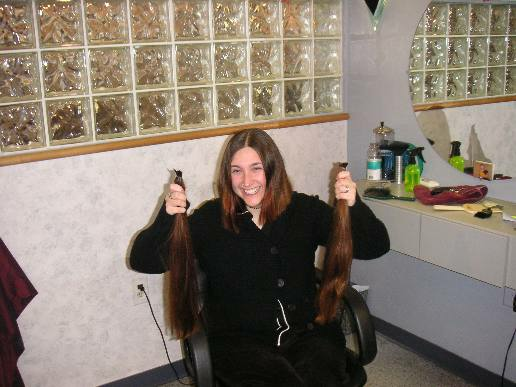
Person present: Yes